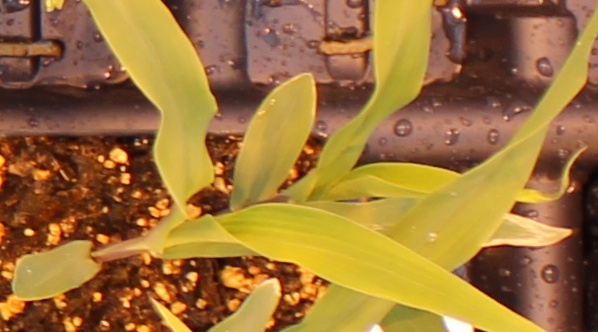
Label: Corn